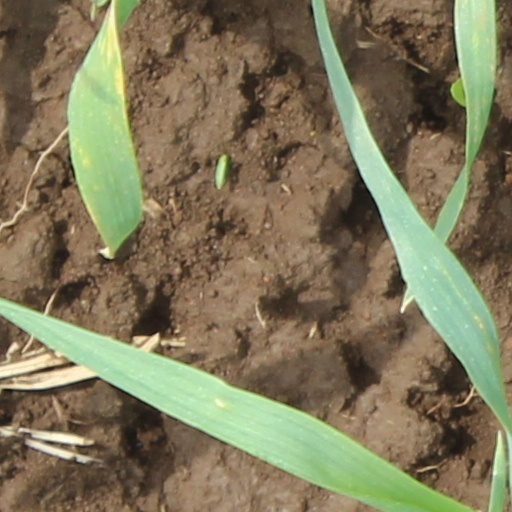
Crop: wheat